Mary Borden

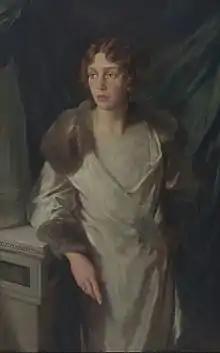
Mary Borden by Glyn Philpot

Mary Borden (May 15, 1886 – December 2, 1968) (married names: Mary Turner; Mary Spears, Lady Spears; pseud. Bridget Maclagan) was an American-British novelist and poet whose work drew on her experiences as a war nurse. She was the second of the three children of William Borden (d. 1904), who had made a fortune in Colorado silver mining in the late 1870s.